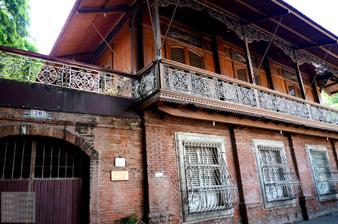
Building: Casa Mariquit
Country: Philippines
Year built: 1803
Historic house in Iloilo City, Philippines Casa Mariquit General information Address Santa Isabel St., Jaro Town or city Iloilo City Country Philippines Coordinates 10°43′37″N 122°33′24″E / 10.72691°N 122.55662°E / 10.72691; 122.55662 Completed 1803 Casa Mariquit , sometimes known as Javellana–Lopez Heritage House , is a historic house in Iloilo City , Philippines . The house is located on Santa Isabel Street in the district of Jaro . It is considered the oldest existing heritage house in Iloilo, built in 1803. The centuries-old house is owned by one of the most influential old families in Iloilo, Javellana and Lopez kin, and is one of the most well-maintained heritage houses in Iloilo. It still contains much of its original furniture and old framed photographs hanging on the walls. It is now a museum open to the public for tours. History Casa Mariquit was built in 1803 as both a bank and a residence by a banker, Ramon Javellana. It eventually became a home for his granddaughter, Maria Salvacion Javellana, whose nickname is Mariquit , which means "beautiful" in Filipino, and his husband, Fernando Lopez, Sr. , who served as the Vice President of the Philippines from 1949 to 1953 under President Elpidio Quirino and from 1965 to 1972 under President Ferdinand Marcos . In February 1981, Pope John Paul II visited and blessed the house himself during his visit to Iloilo. [ better source needed ] In 1993, after the former Vice President died, his great-grandson, Robert Lopez Puckett Jr., commenced the restoration of the house. The Casa Mariquit is still now under the care of him, who is also one of Solaready Inc.'s founders. Gallery Exterior Interior See also Lopez Heritage House Lopez Boat House References